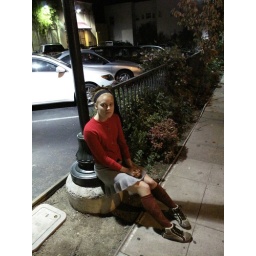
I sit under the street lamp